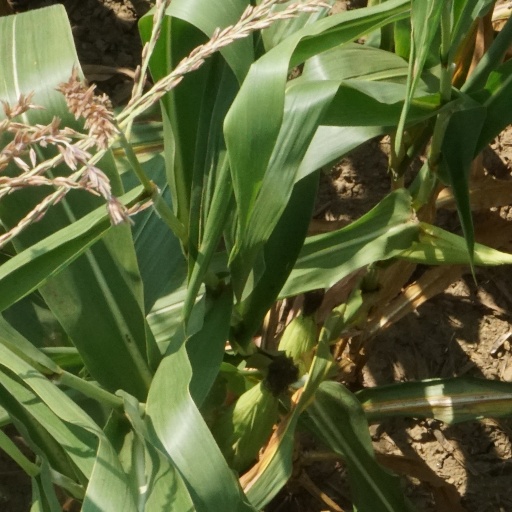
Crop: maize; corn